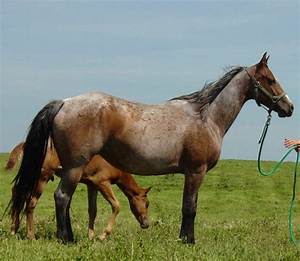
Label: cavallo